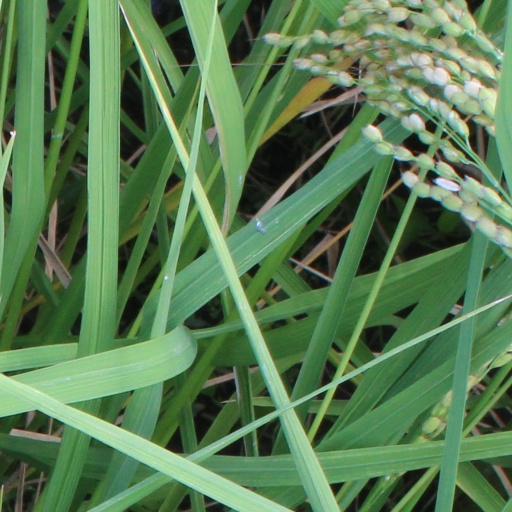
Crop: rice